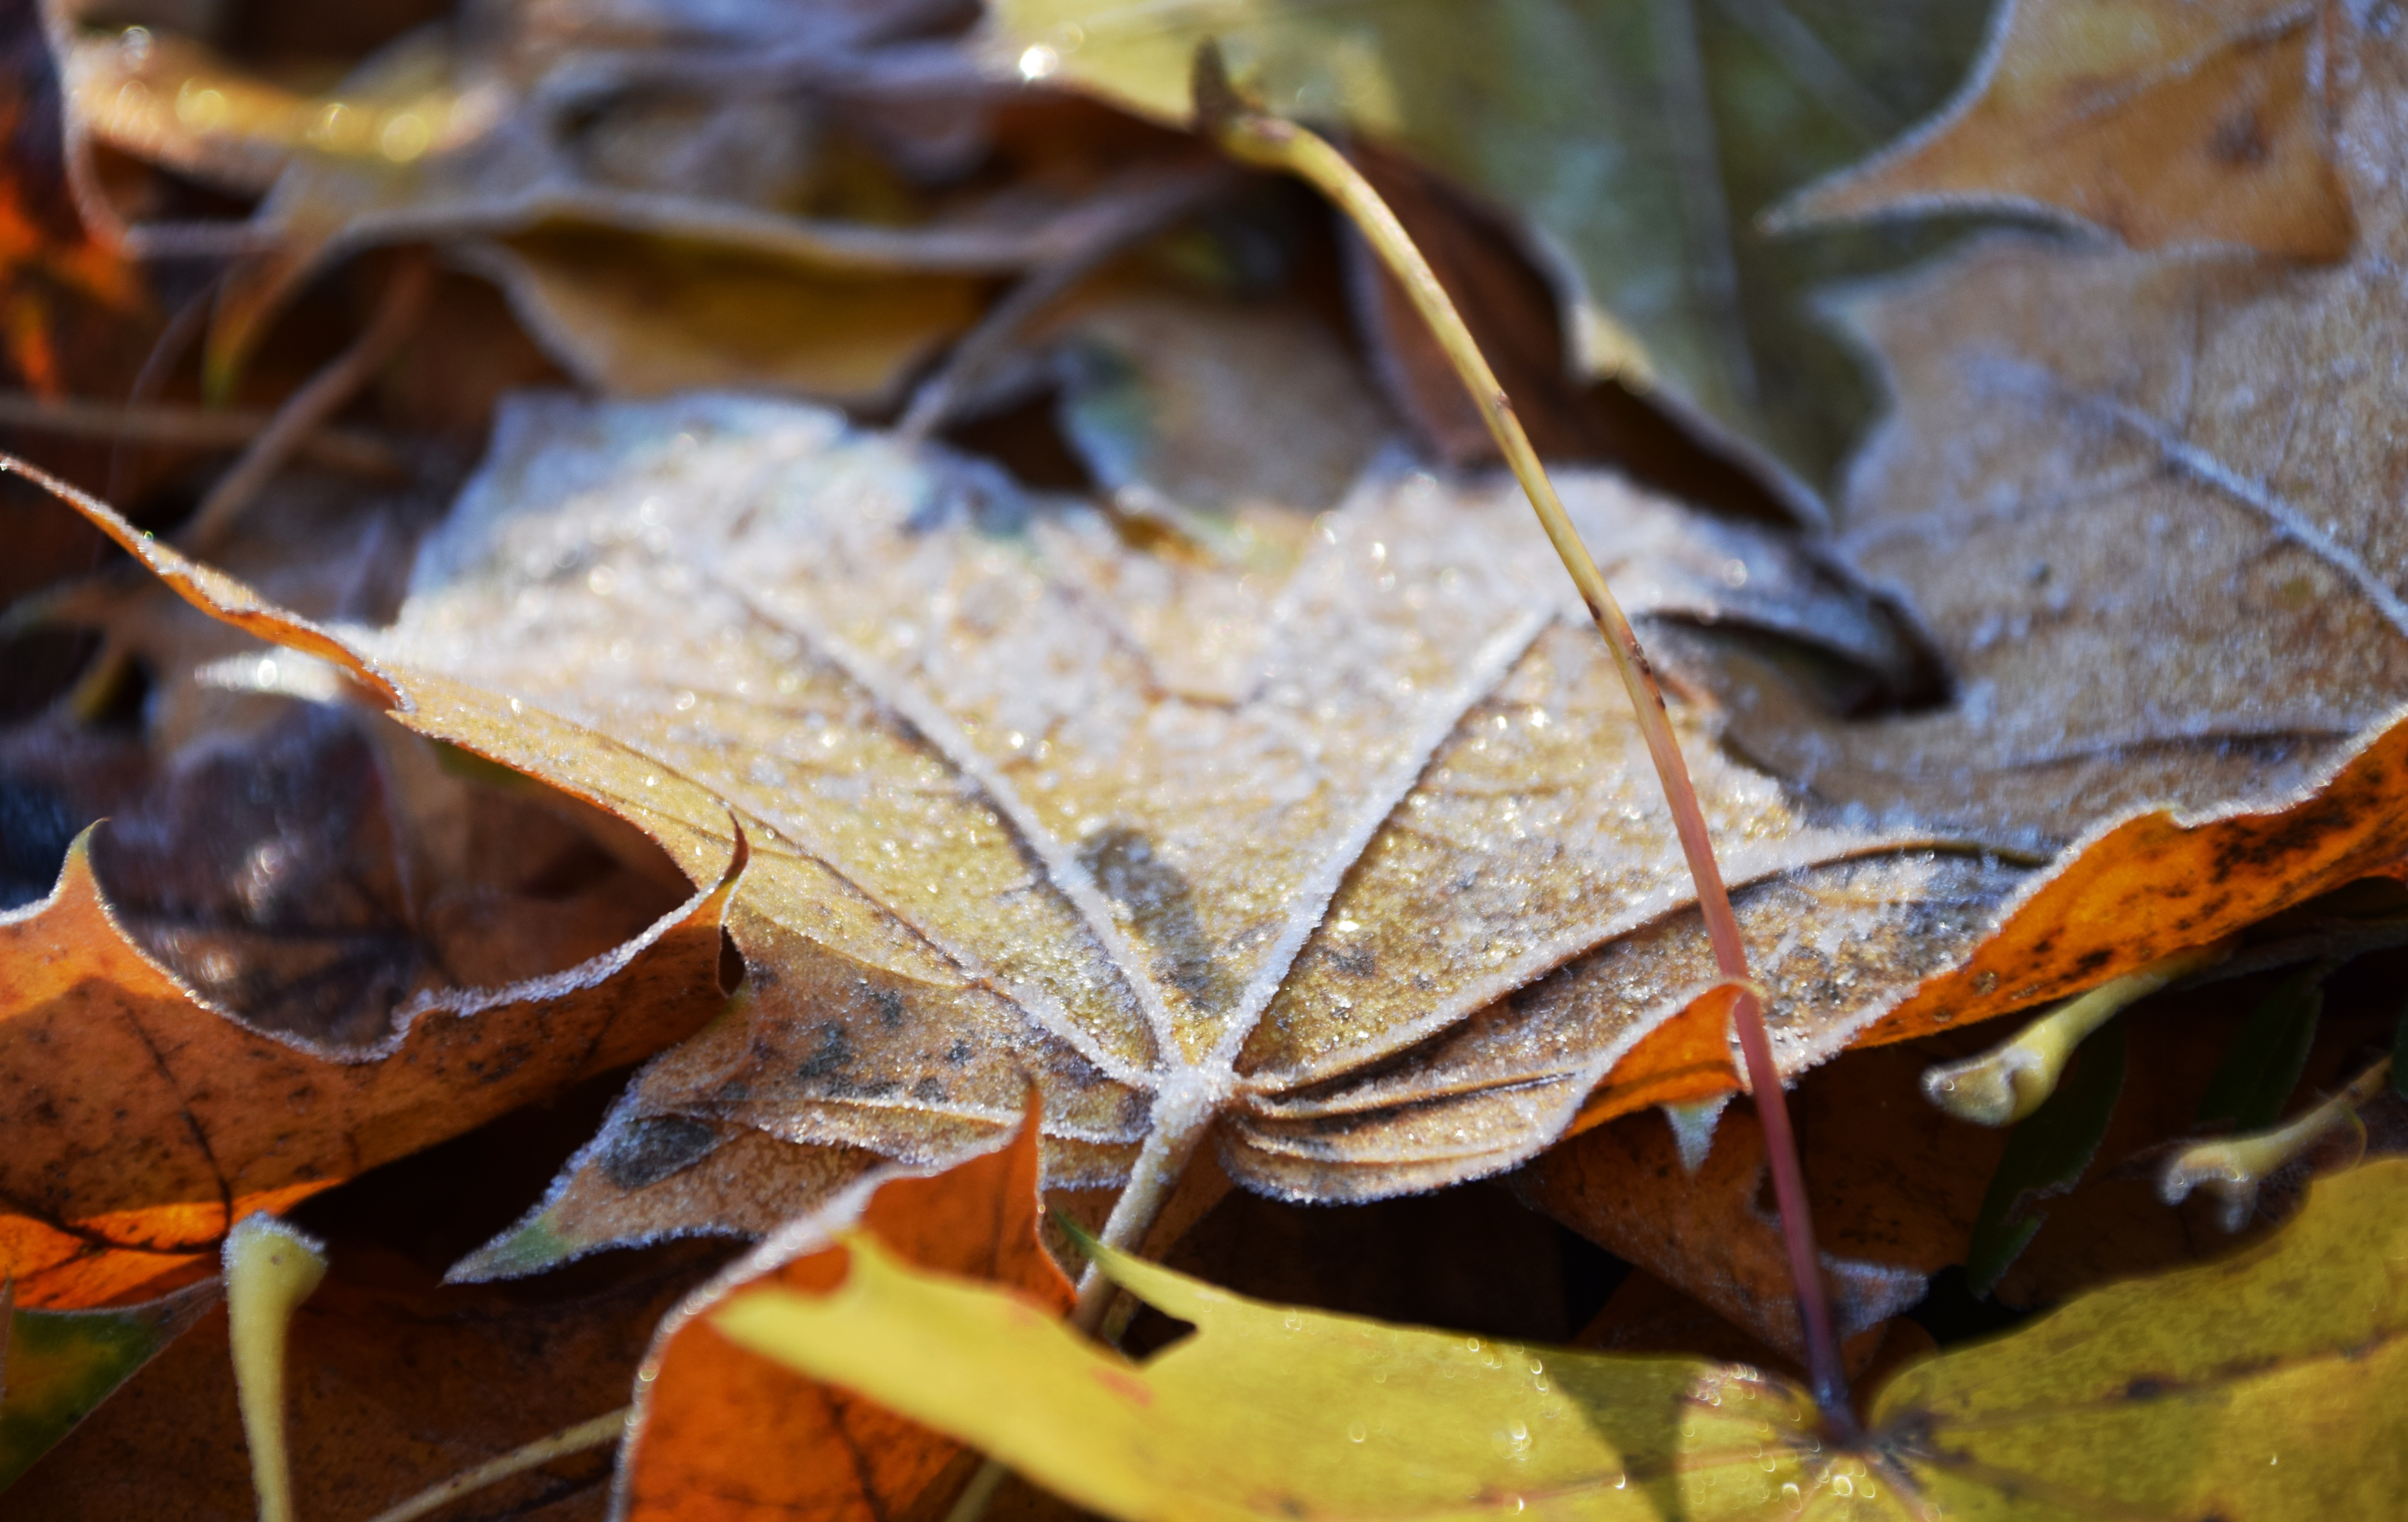
tree, nature, branch, cold, plant, wood, leaf, flower, frost, ripe, autumn, botany, frozen, flora, season, fauna, maple leaf, close up, leaves, november, frosty, fall foliage, fall leaves, hoarfrost, macro photography, morning hour, eiskristalle, ice deposition, woody plant